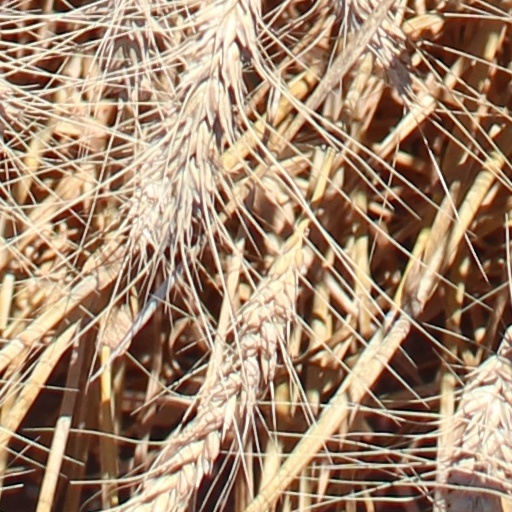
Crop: wheat